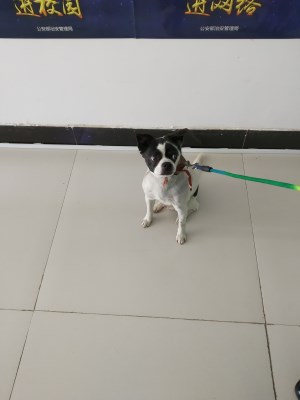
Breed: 806-n000129-papillon